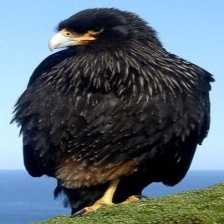
Species: STRIATED CARACARA
Scientific name: PHALCOBOENUS AUSTRALIS